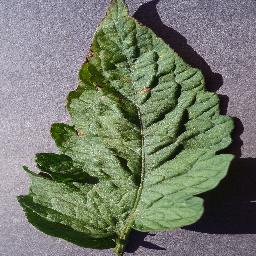
Label: Tomato___Target_Spot